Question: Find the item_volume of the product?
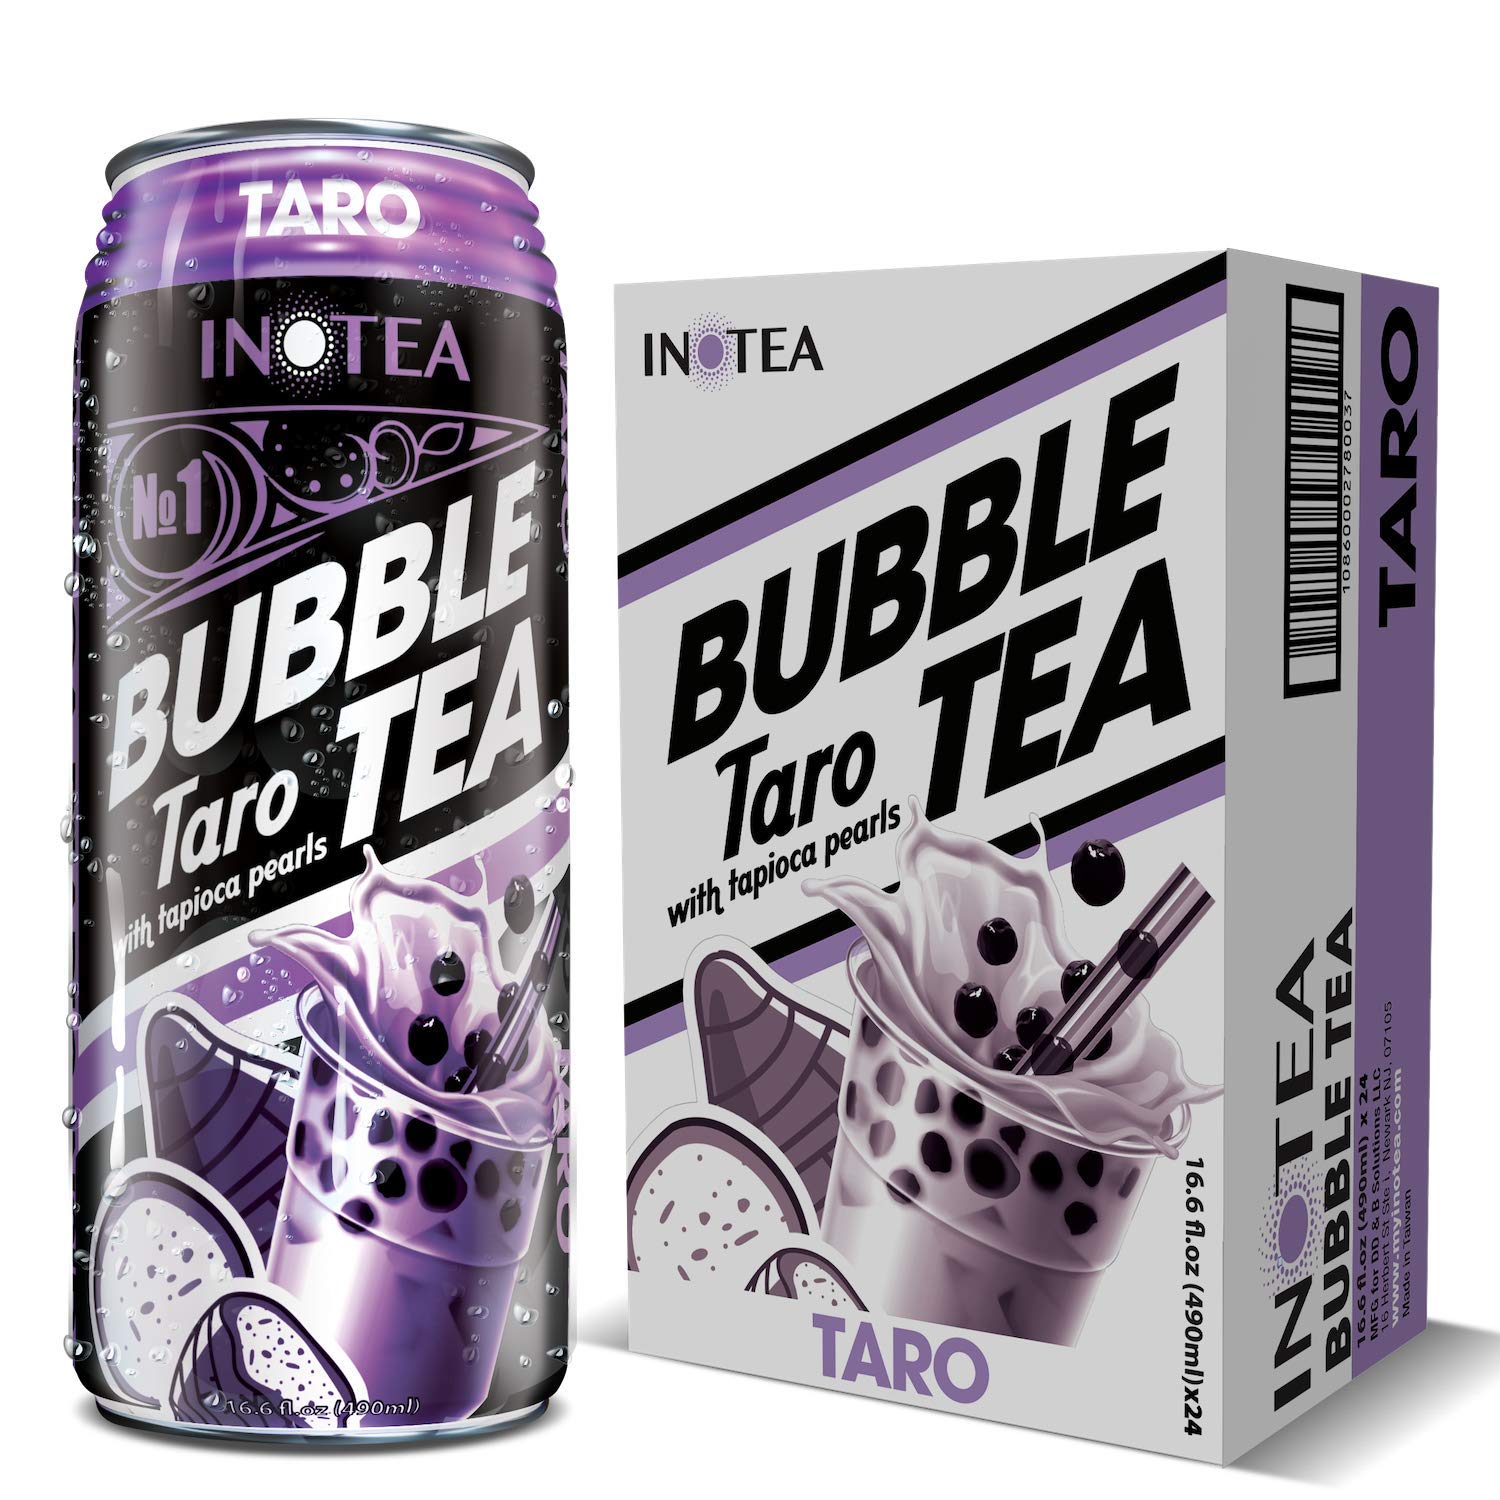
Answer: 16.6 fluid ounce